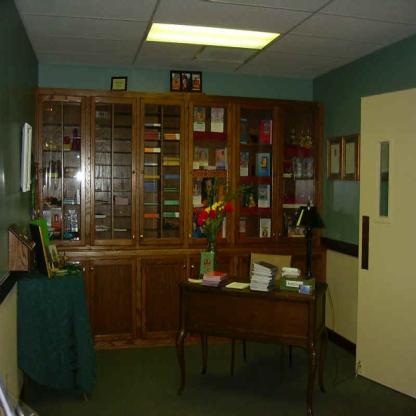
Scene: Indoor